Andrew Loog Oldham

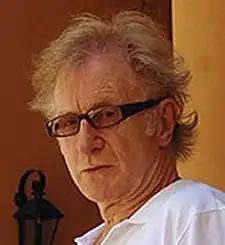
Oldham

A recording by the Andrew Oldham Orchestra was rediscovered in the 1990s when the Verve used a string loop based on the orchestral arrangement of the Rolling Stones song "The Last Time" in their song "Bitter Sweet Symphony"; in the ensuing court battle, songwriting royalties for the Verve track were awarded to Allen Klein's ABKCO Records, the owner of the copyright for "The Last Time".